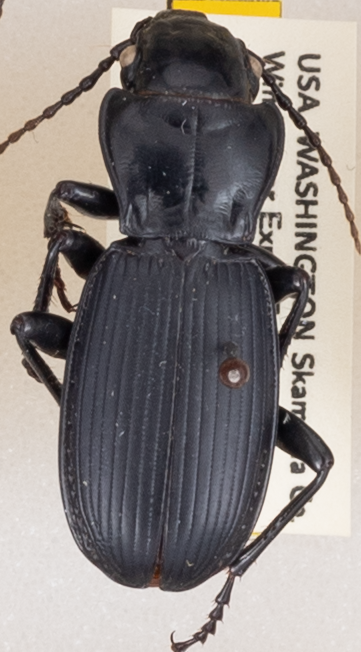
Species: Pterostichus lama
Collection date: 2019-07-16
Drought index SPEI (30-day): -0.138
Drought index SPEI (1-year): -1.834
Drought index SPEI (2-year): -2.09